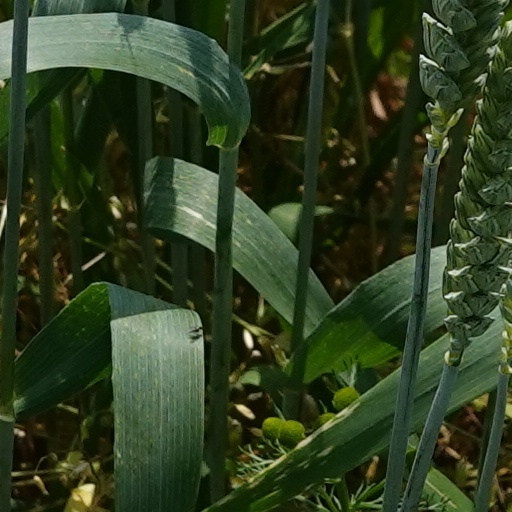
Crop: wheat